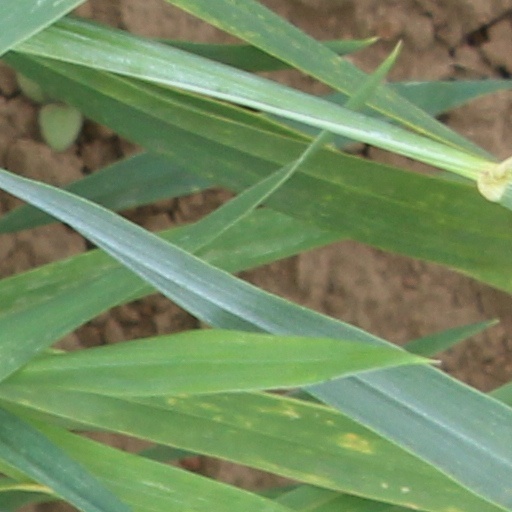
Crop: wheat